Latin Church

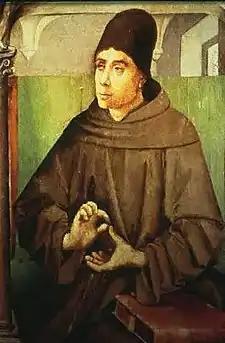
John Duns Scotus was one of the Scholastic philosophers that argued most for the Immaculate Conception of the Virgin Mary.

In the medieval Western tradition, Mary of Bethany the sister of Lazarus was identified as Mary Magdalene perhaps in large part because of a homily given by Pope Gregory the Great in which he taught about several women in the New Testament as though they were the same person. This led to a conflation of Mary of Bethany with Mary Magdalene as well as with another woman (besides Mary of Bethany who anointed Jesus), the woman caught in adultery. Eastern Christianity never adopted this identification. In his article in the 1910 "Catholic Encyclopedia", Hugh Pope stated, "The Greek Fathers, as a whole, distinguish the three persons: the 'sinner' of ; the sister of Martha and Lazarus, and ; and Mary Magdalen.